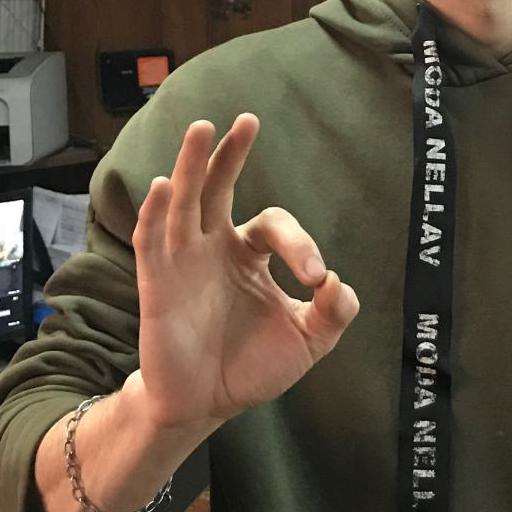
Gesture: ok